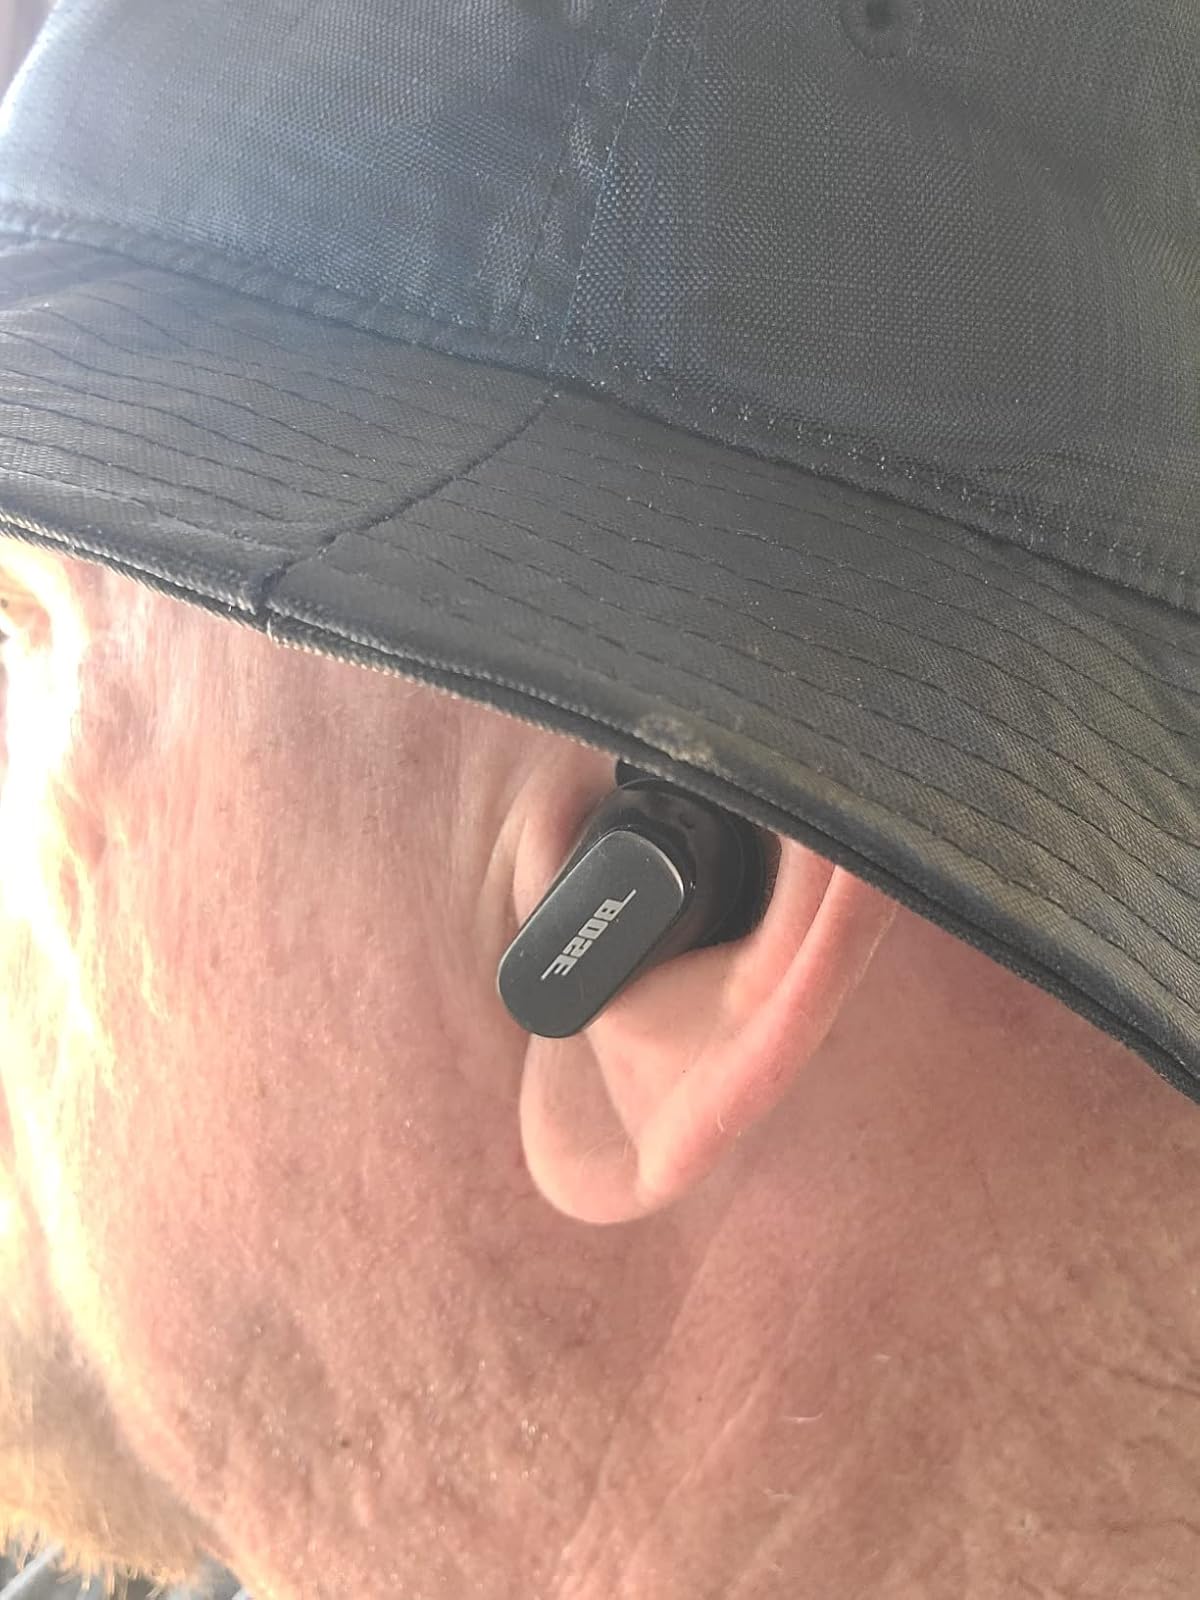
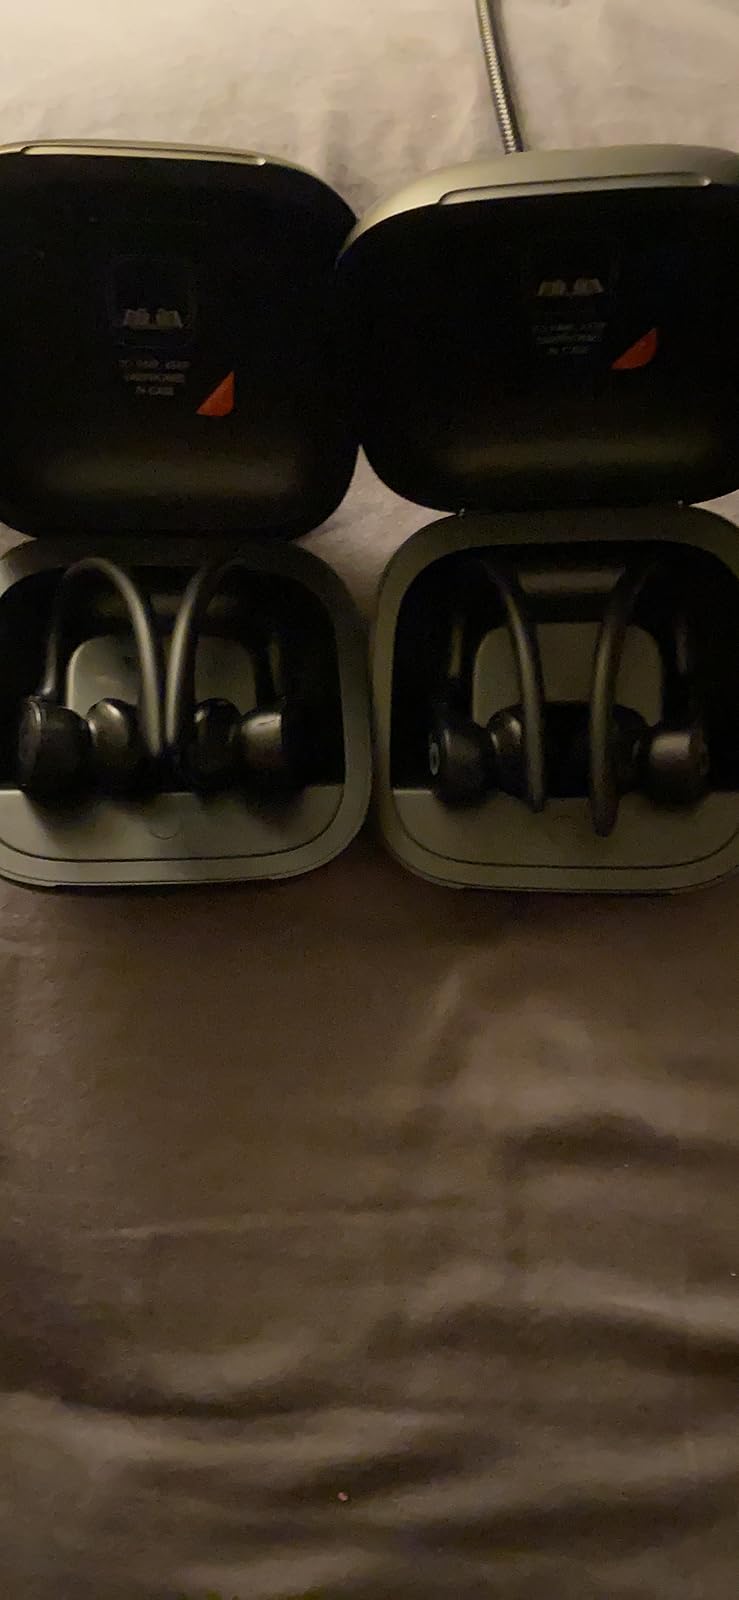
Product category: earbuds
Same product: no